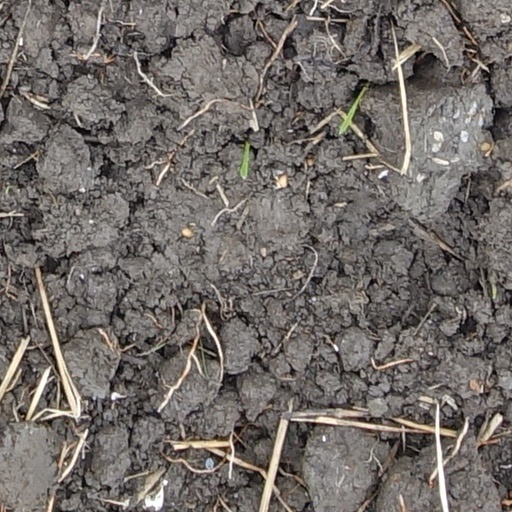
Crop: wheat